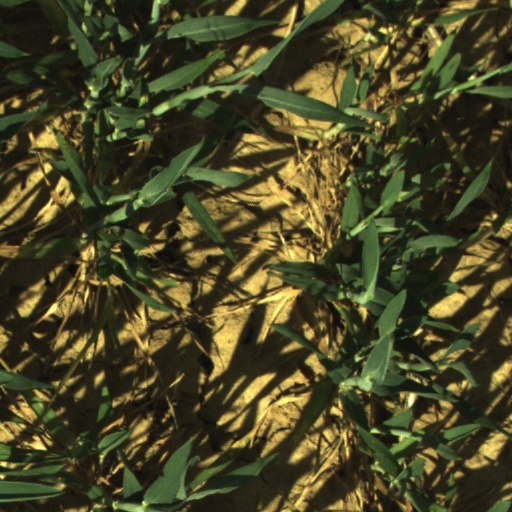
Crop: wheat